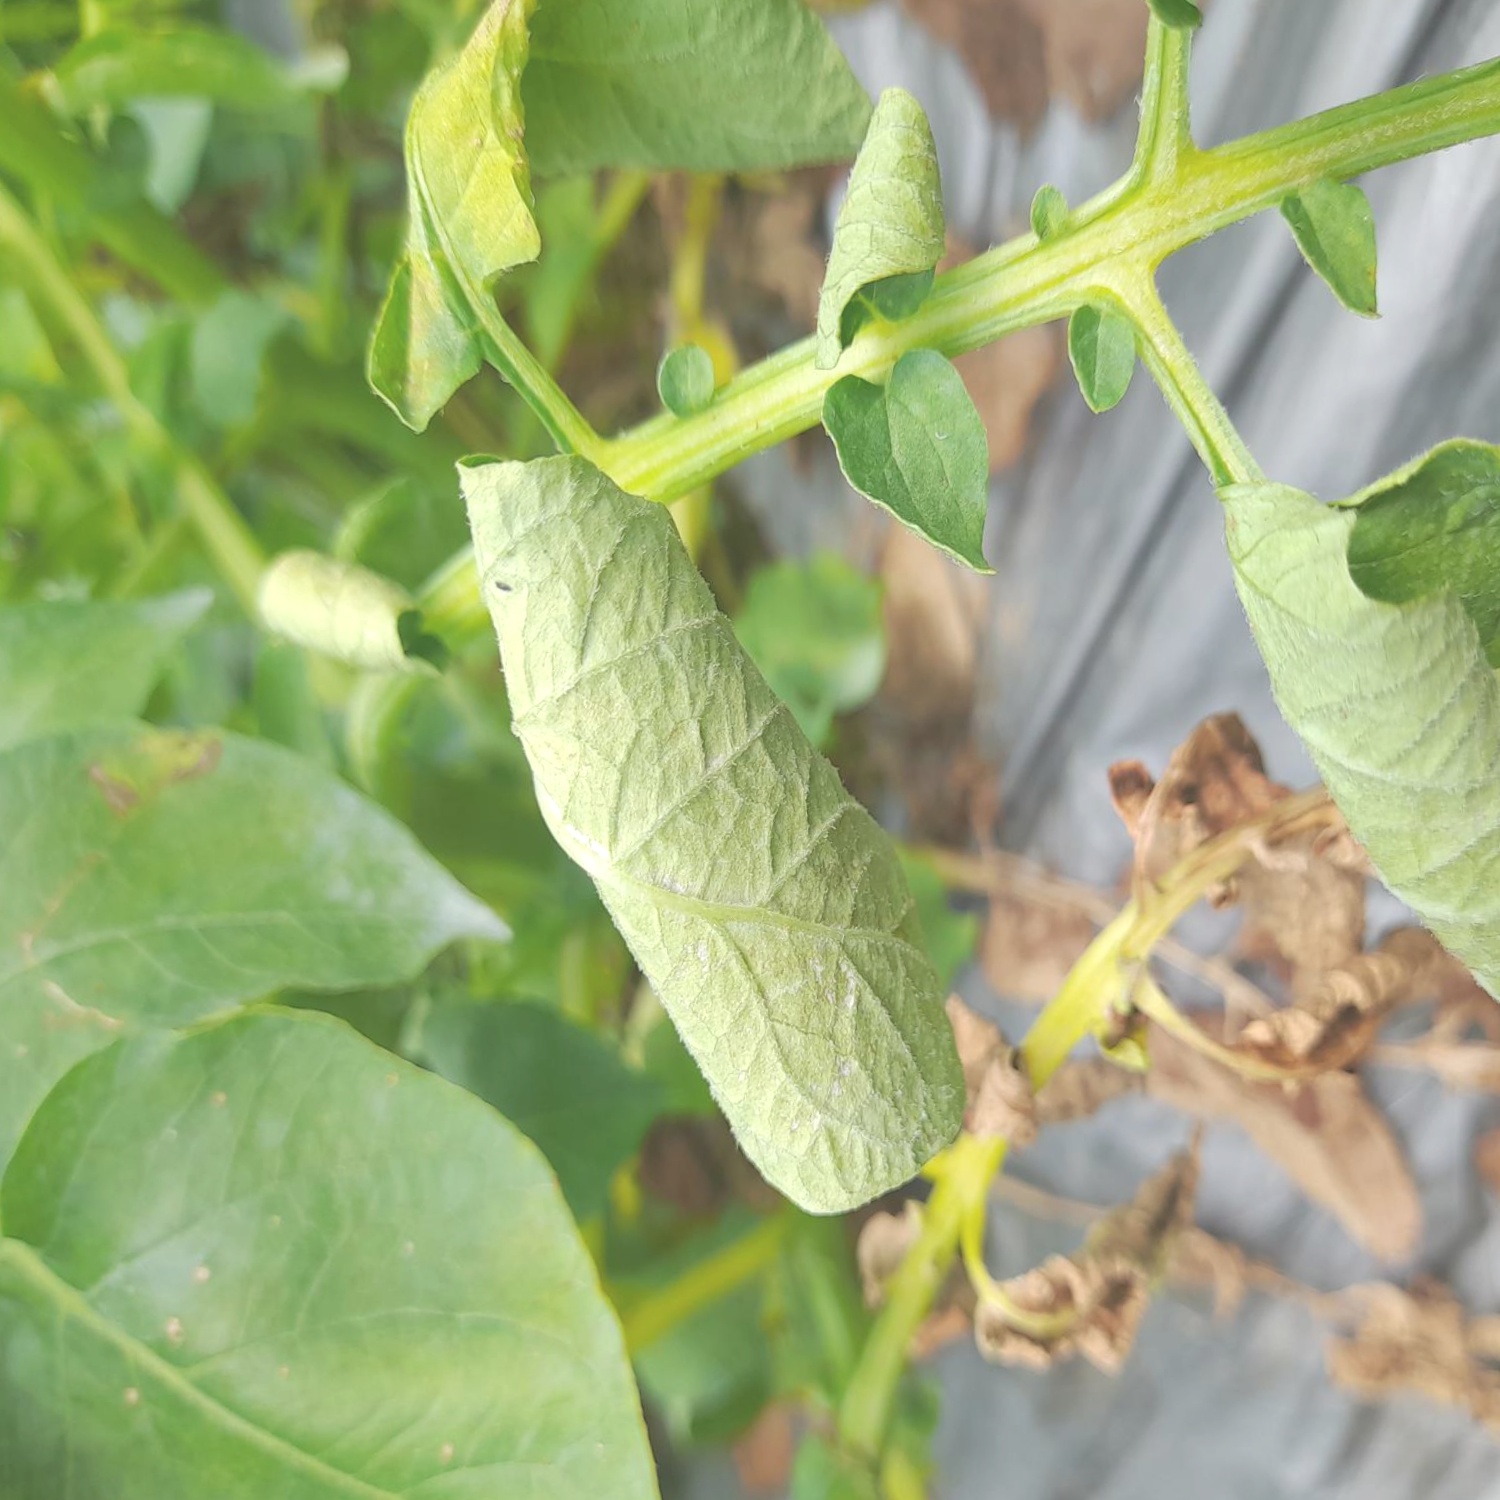
Etiqueta: Pudricion_Parda